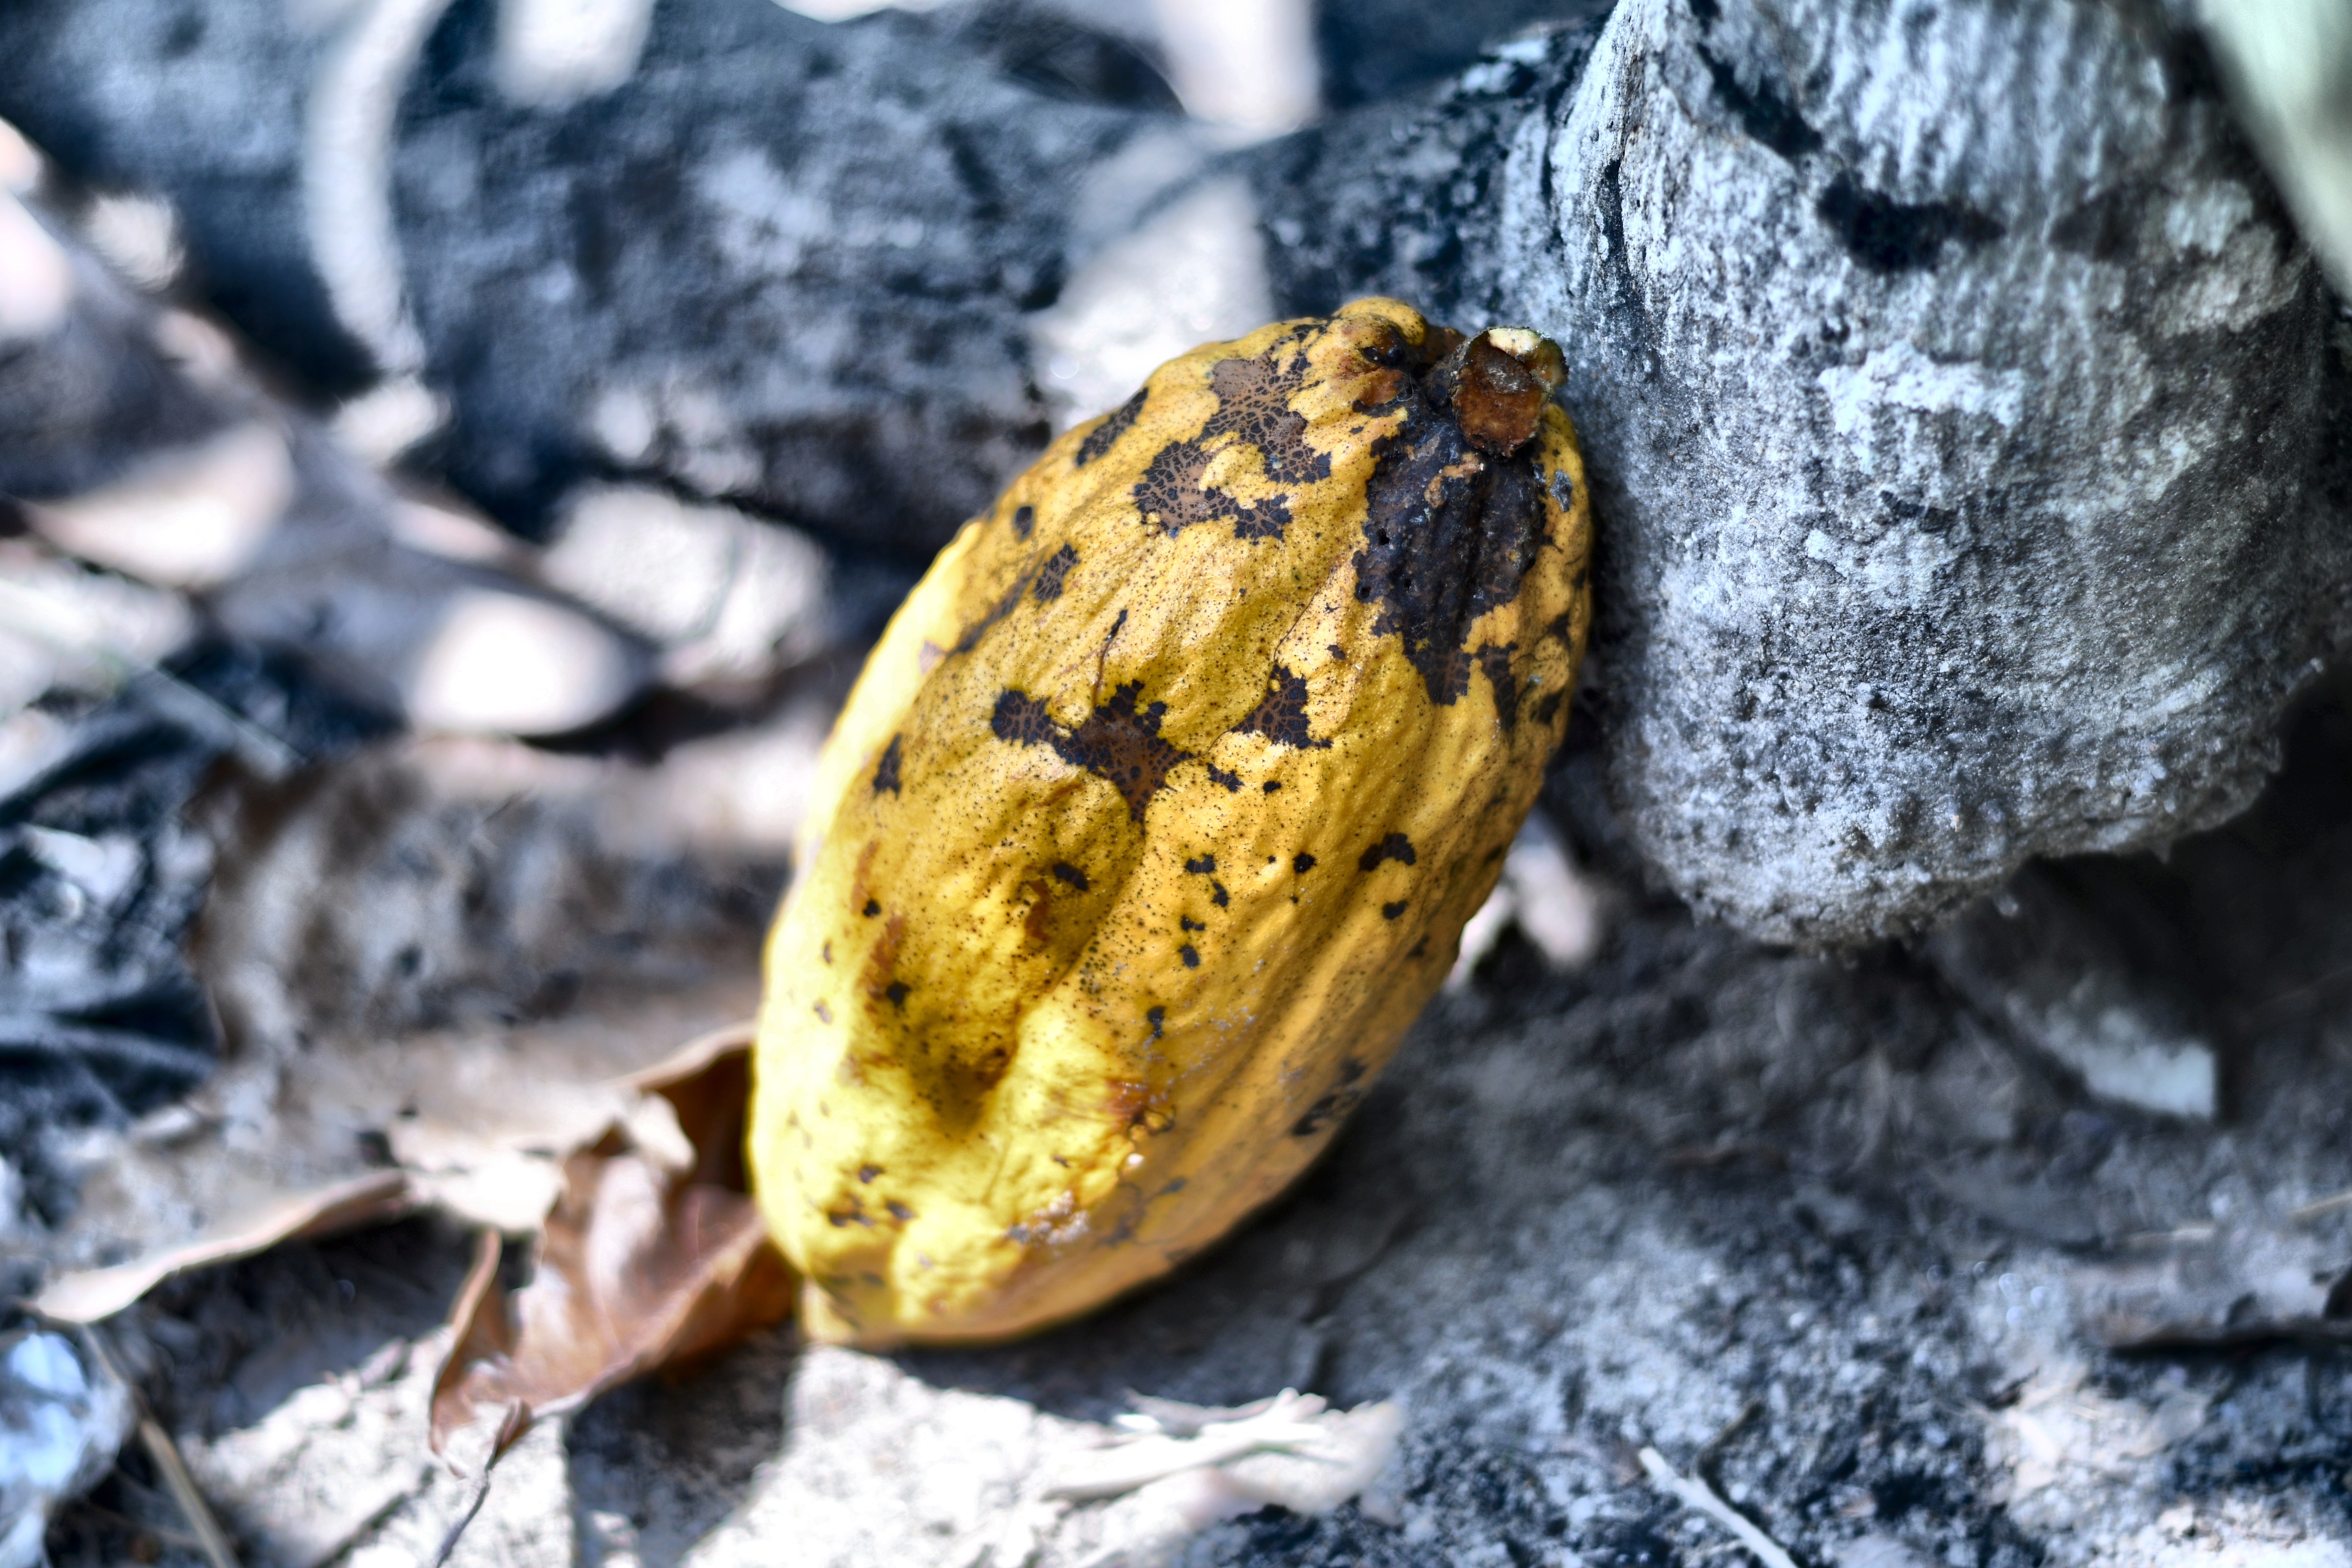
Maturity: mature
Variety: Guiana